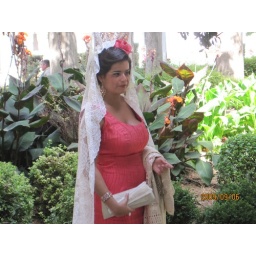
Young woman in traditional dress for the Ronda bull fighting event in town